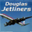
Label: airplane